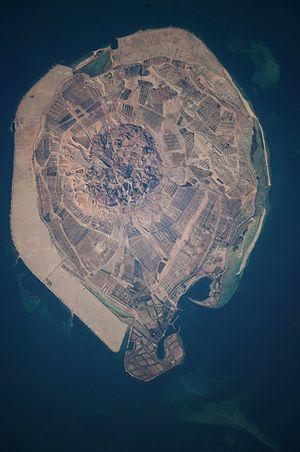
Sir Bani Yas, en arabe صير بني ياس, est une petite île des Émirats arabes unis situé dans le golfe Persique. Elle fait partie de l'émirat d'Abou Dabi, se trouvant à environ six kilomètres au nord du territoire continental de l'émirat.